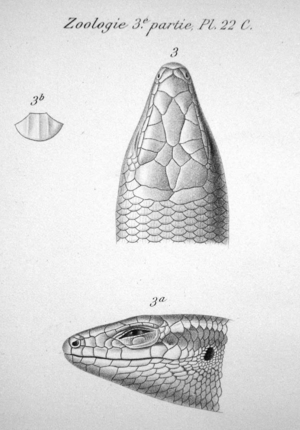
Trachylepis maculata est une espèce de sauriens de la famille des Scincidae.
Trachylepis atlantica est une espèce de lézards de la famille des Scincidae que l'on rencontre sur l'archipel Fernando de Noronha au large de la côte nord-est du Brésil. Il est de couleur sombre avec quelques points plus clairs, et mesure généralement 7 à 10 cm de long. Sa queue est longue et musclée, mais se brise facilement. Très répandu à Fernando de Noronha, c'est un mangeur opportuniste qui se nourrit à la fois d'insectes et de végétaux, ainsi que du nectar d'Erythrina velutina ou de miettes de biscuits, voire des œufs de sa propre espèce. Certaines espèces introduites sur l'île, comme le Chat domestique, s'attaquent à ce lézard et il est touché par divers vers parasites.